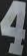
Number: 4